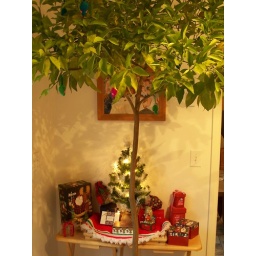
Christmas tree in kitchen